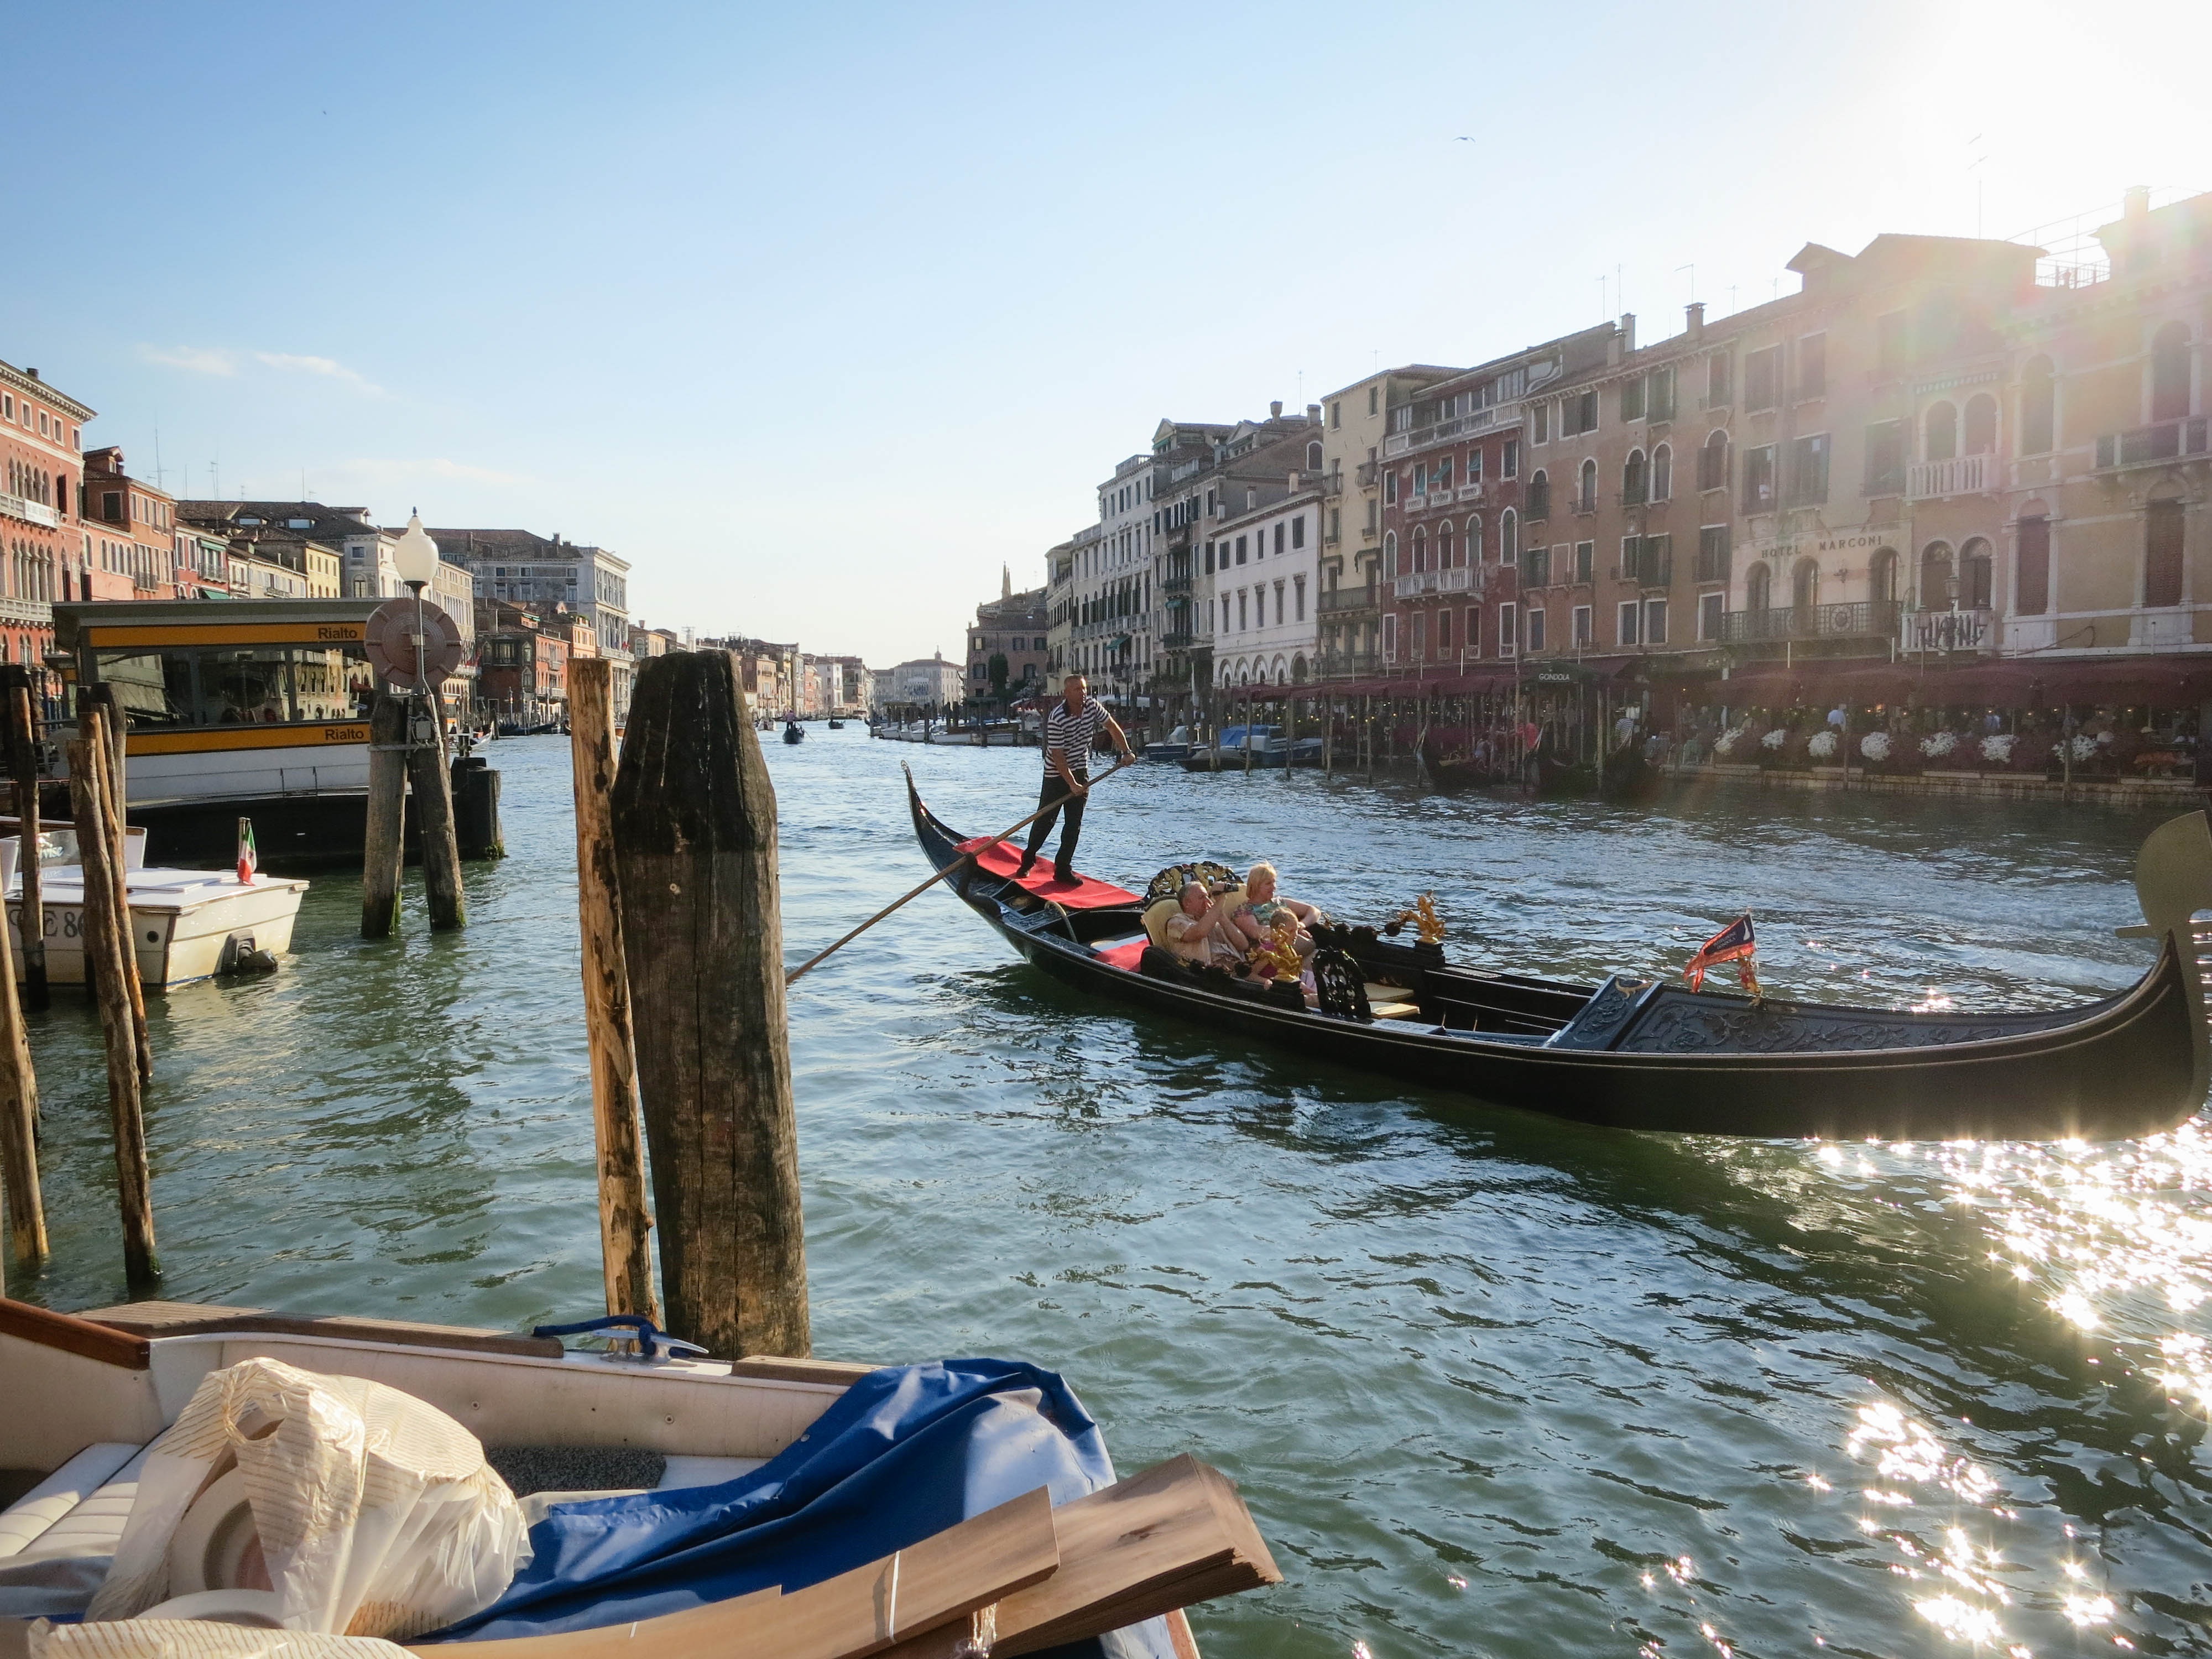
sea, water, architecture, boat, river, canal, cityscape, vacation, travel, europe, vehicle, holiday, bay, couple, romance, romantic, italy, venice, attraction, tourism, waterway, docks, family, buildings, boating, apartments, houses, boats, famous, gondola, watercraft, italian, gondolier, venetian, watercraft rowing